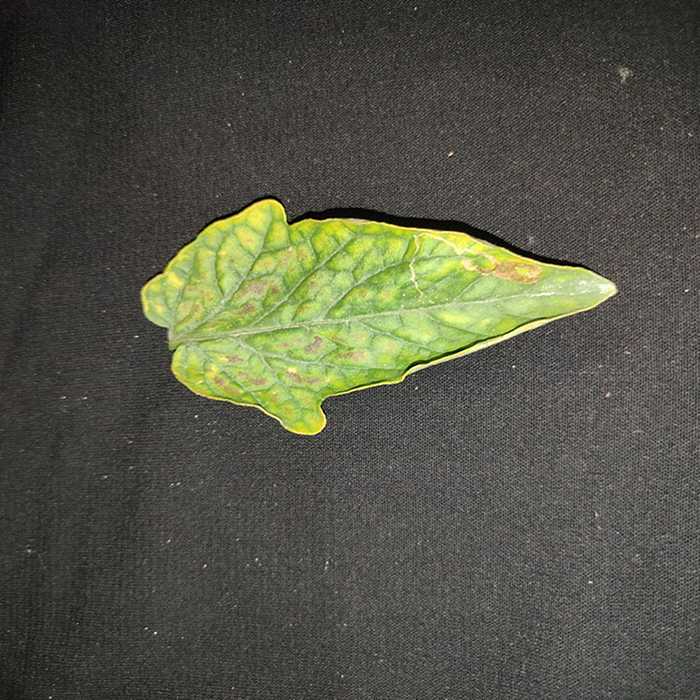
Plant: Tomato
Label: Tomato spotted wilt